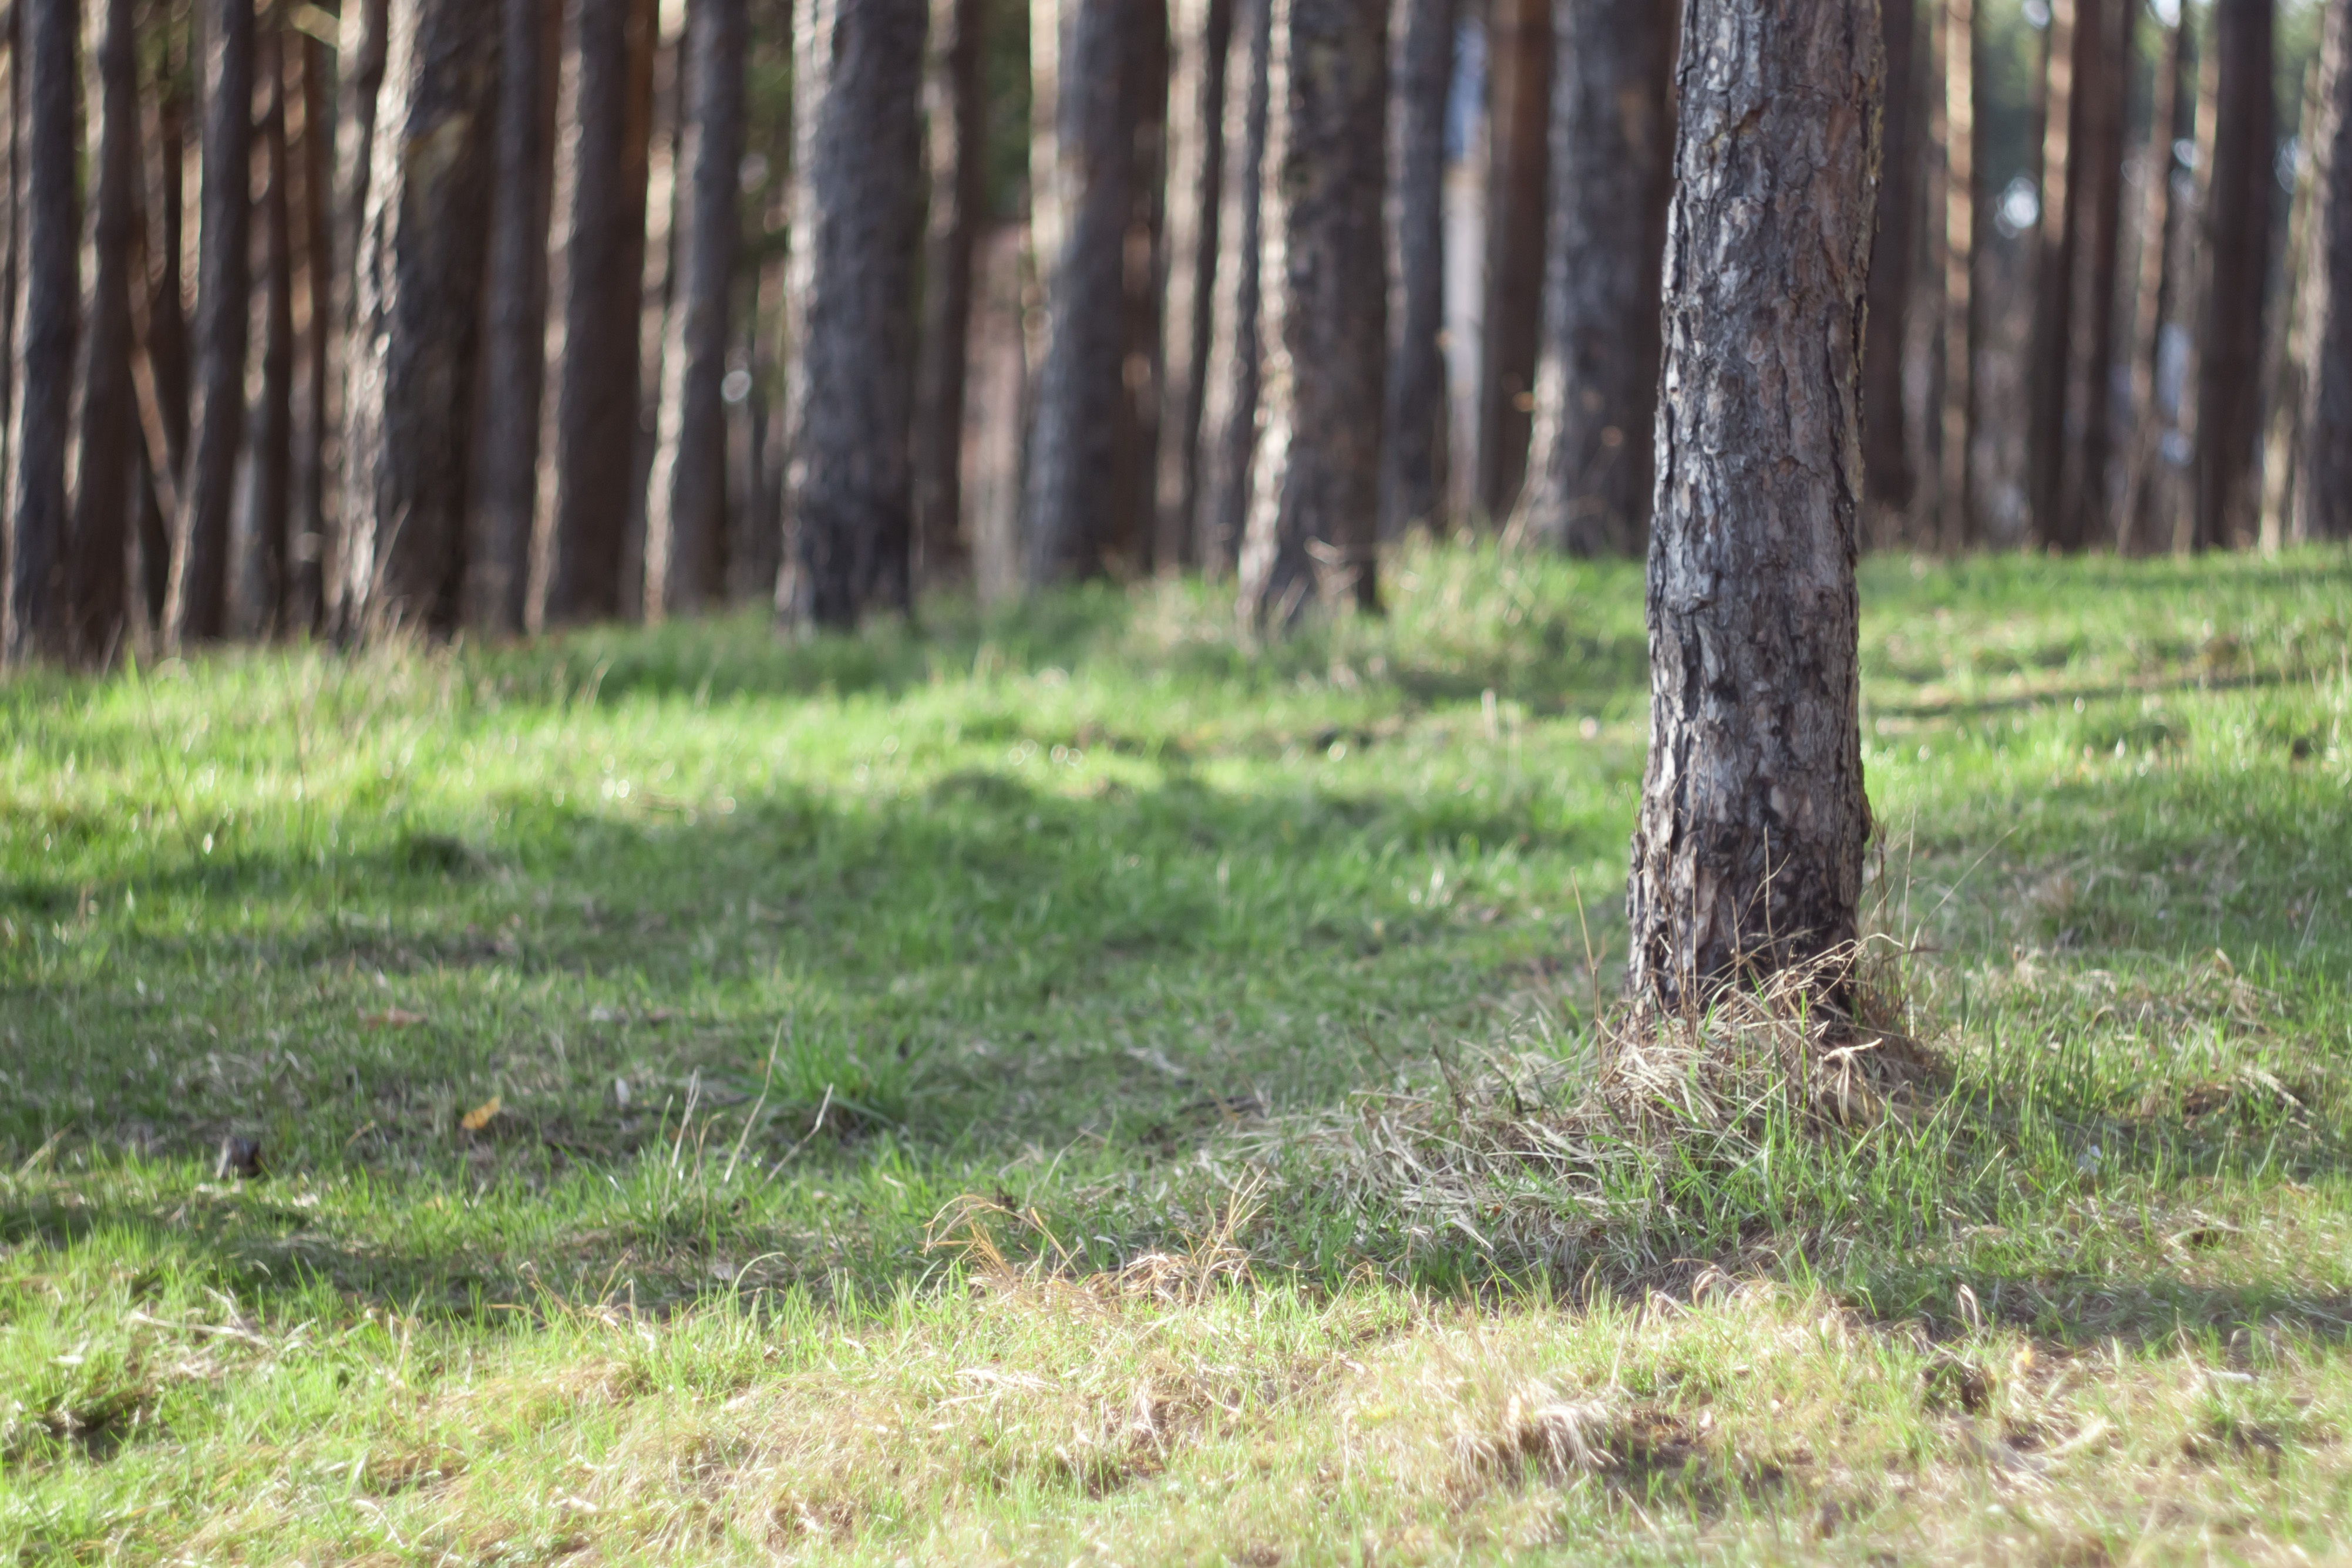
tree, nature, forest, grass, plant, lawn, meadow, wildlife, spring, green, pasture, trees, outdoors, wetland, woodland, habitat, ecosystem, rural area, greens, natural environment, woody plant